Estonia in World War II

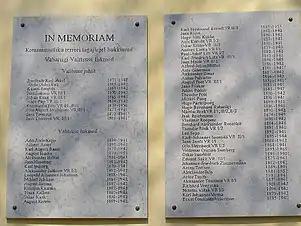
Plaque on the building of the Government of Estonia, Toompea, commemorating government members killed by communist terror

As Finland left the war on 4 September 1944, according to the peace agreement with the Soviets the defence of the mainland became impossible and the command of Army Group Narwa started preparing an evacuation from Estonia. The three Soviet Baltic Fronts launched their Riga Offensive Operation on 14 September along the entire length of the German 18th Army front stretching from Madona town in Latvia to the mouth of the Väike Emajõgi river. In the Estonian segment from Valga railway junction to Lake Võrtsjärv, the 3rd Baltic Front attacked. In fierce battles, the German XXVIII Army Corps and the "Omakaitse" battalions held their positions against the overwhelming Soviet armies.